Gayant

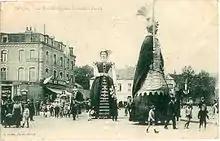
Gayants in 1910.

Gayant is a processional giant that symbolizes the city of Douai. It is carried through the city for three days each year at the beginning of July as part of an eponymous festival alongside its "wife", Marie Cagenon, and their three "children", Jacquot, Fillon, and Binbin. The family arrives at the belfry at Douai on the final Sunday of the festival, which culminates with "Le Grand Cortège" (The Grand Procession) in the afternoon.